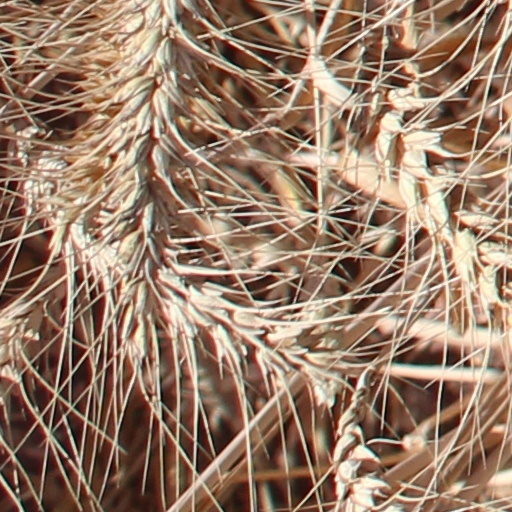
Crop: wheat